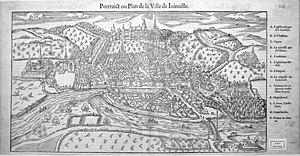
partie de la ville de Joinville en Haute-Marne.
Joinville, appelée également Joinville-en-Vallage ou encore Joinville en Champagne, est une commune française située dans le département de la Haute-Marne, en région Grand Est.